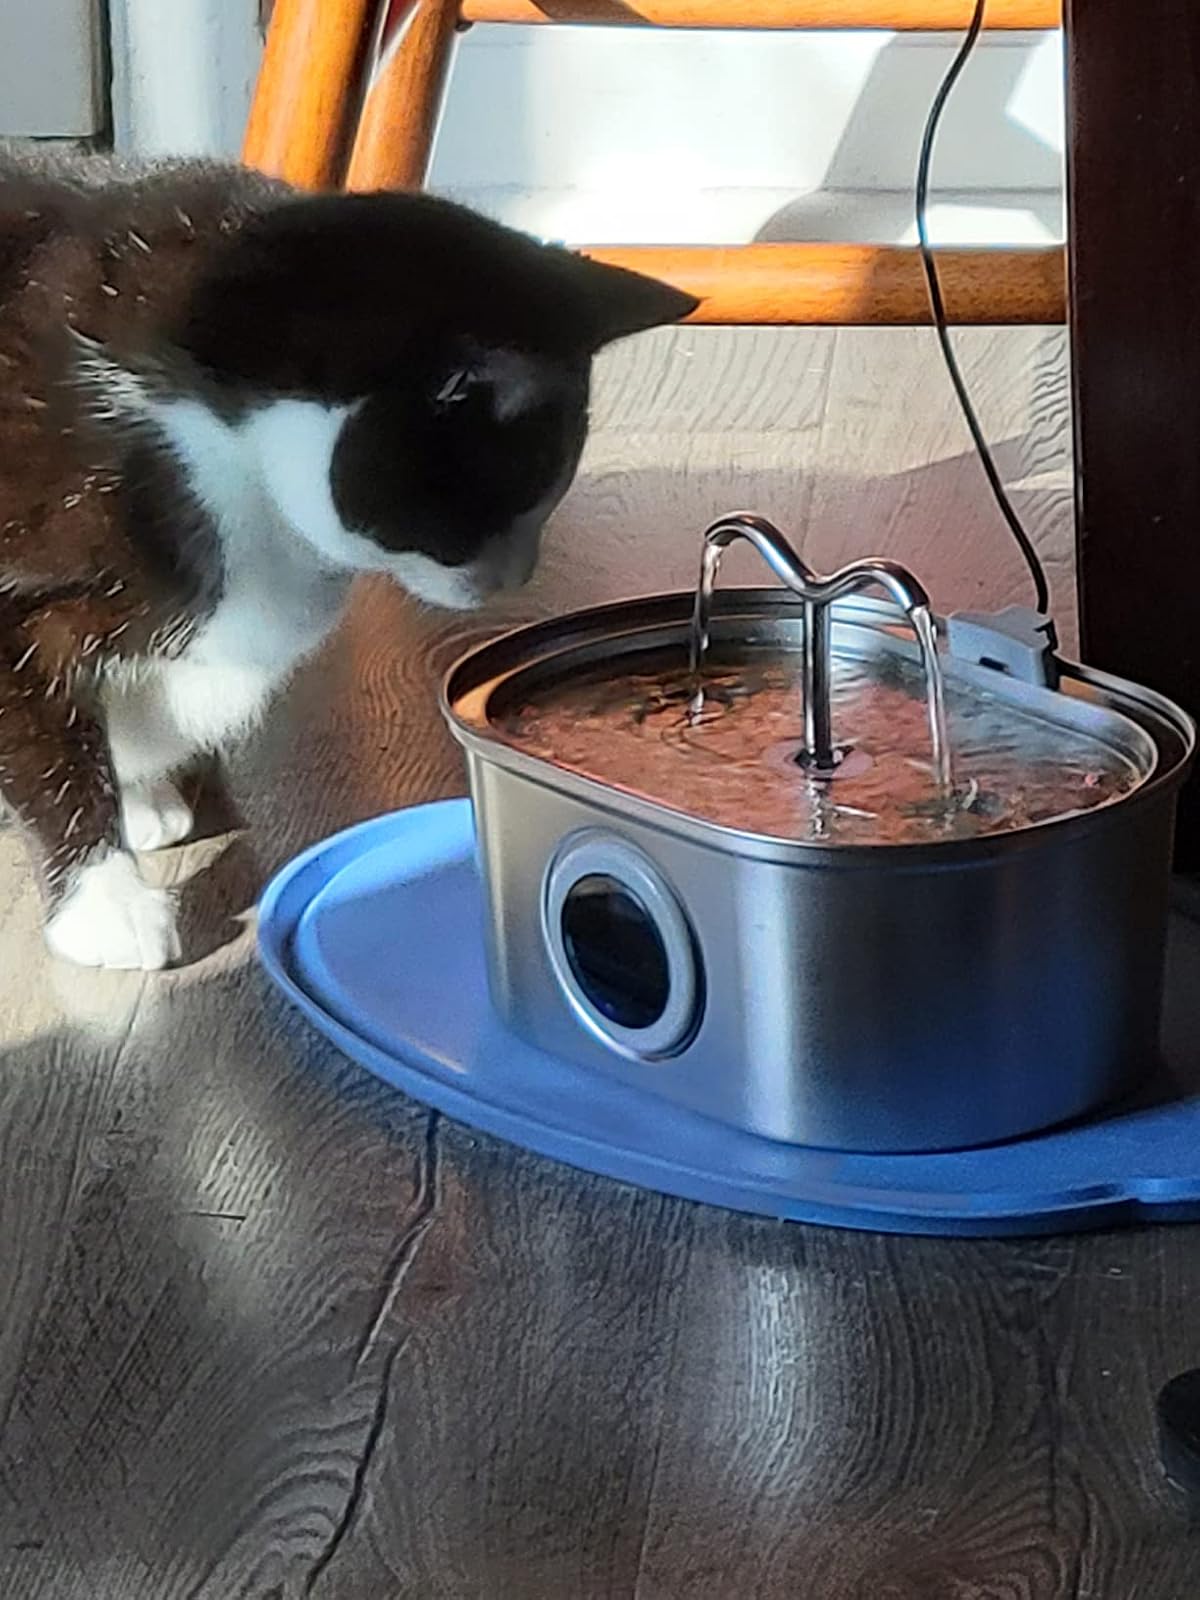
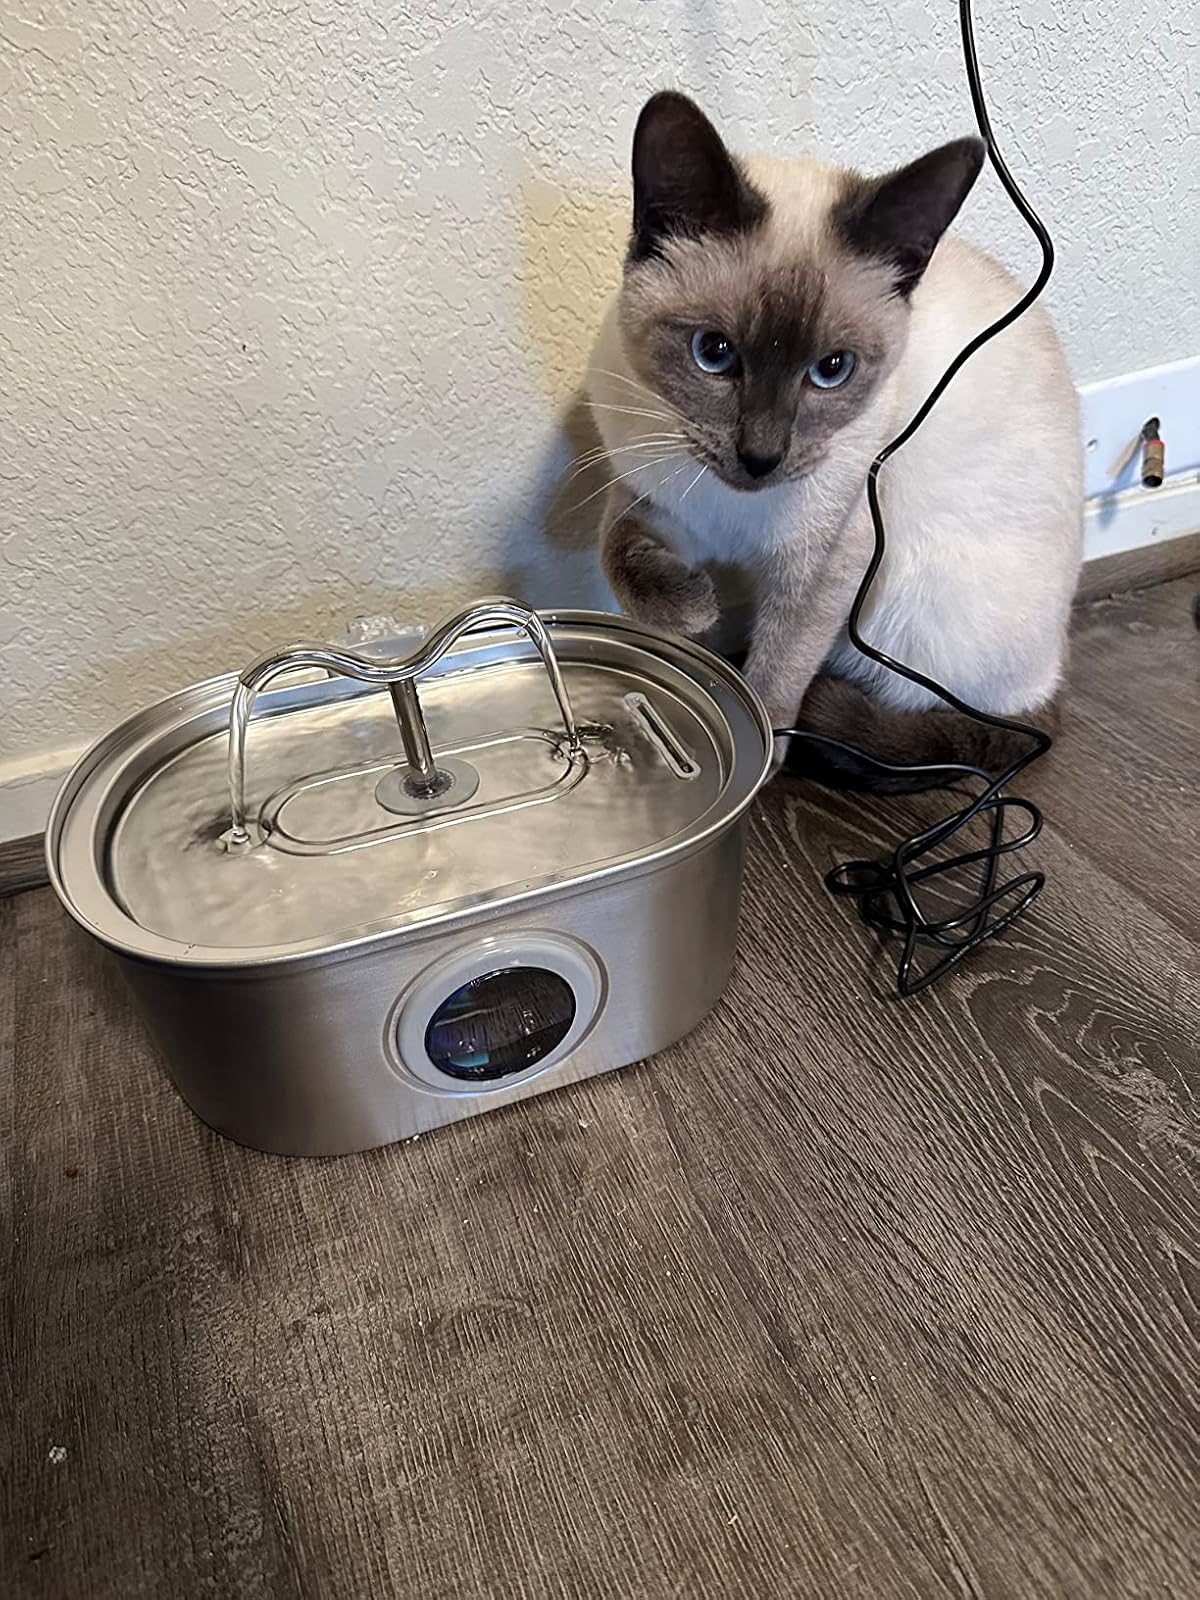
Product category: items_bowl
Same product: yes